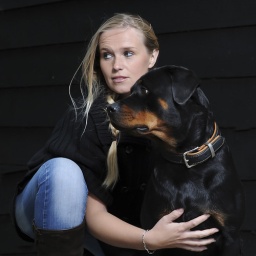
Elinchrom Quadra A Head with Octa 70cm Bare. Outside in front of black wooden wall.